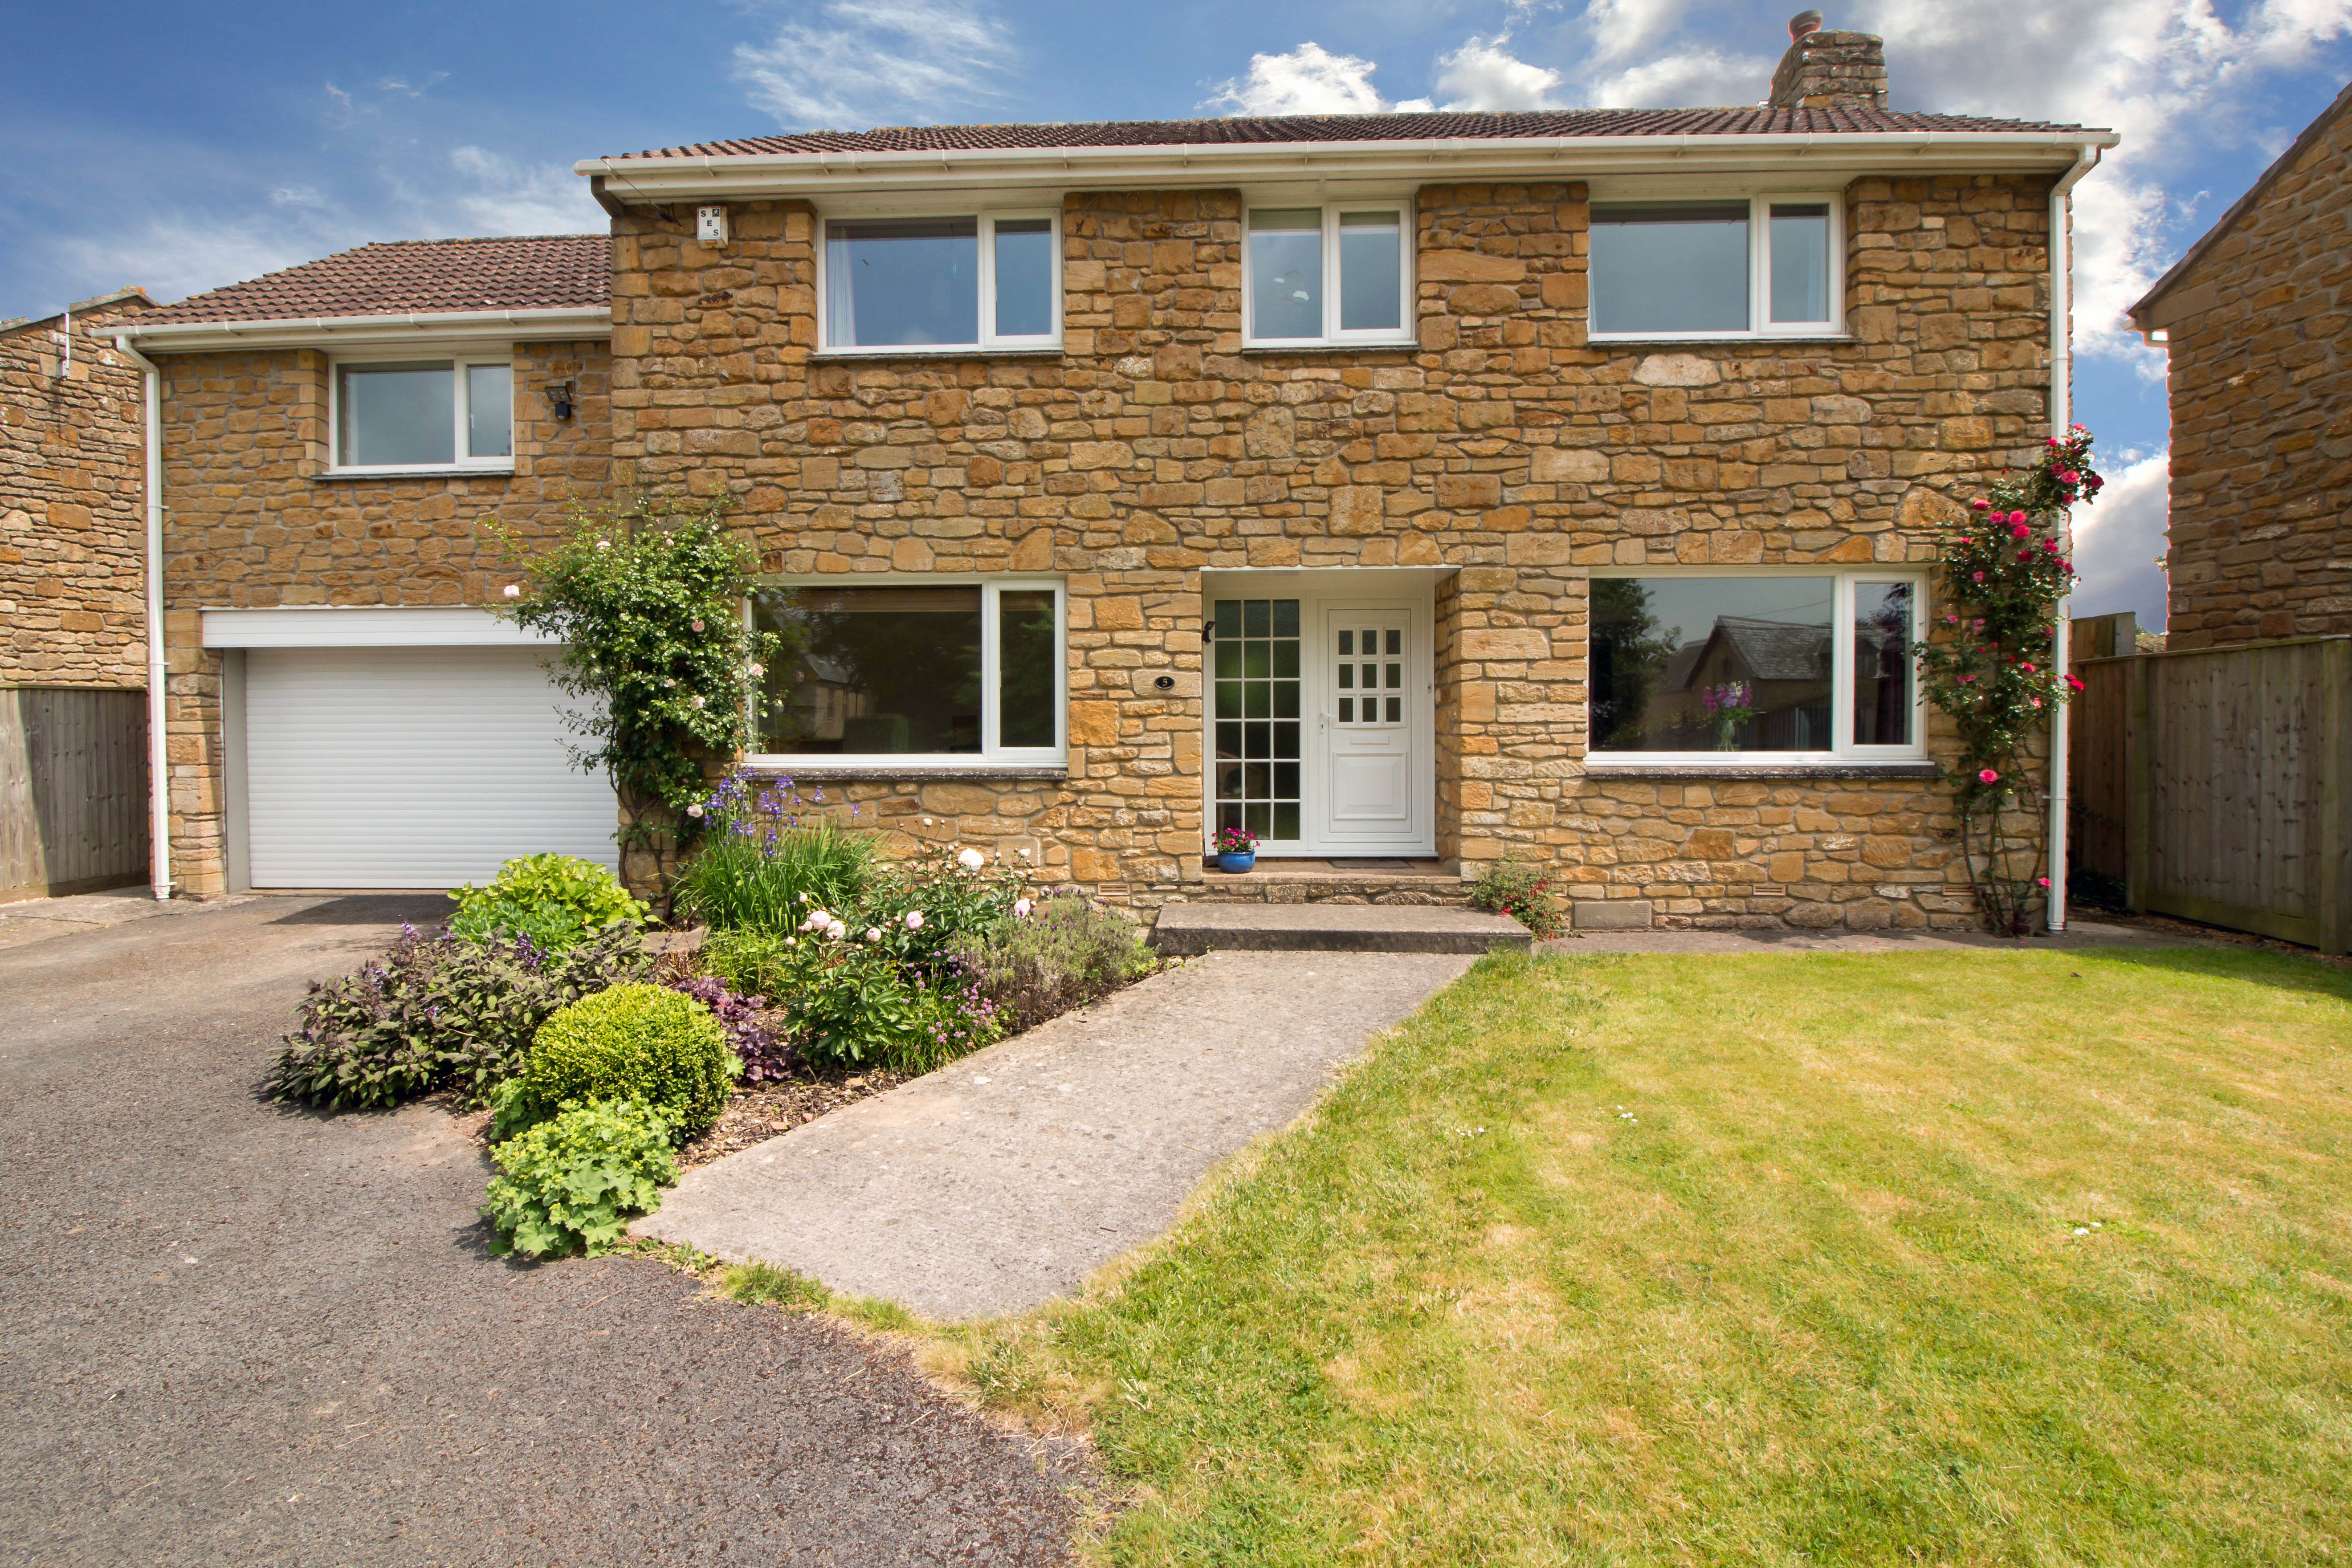
lawn, house, window, home, suburb, cottage, backyard, facade, property, landscaping, farmhouse, estate, yard, elevation, siding, neighbourhood, real estate, residential area